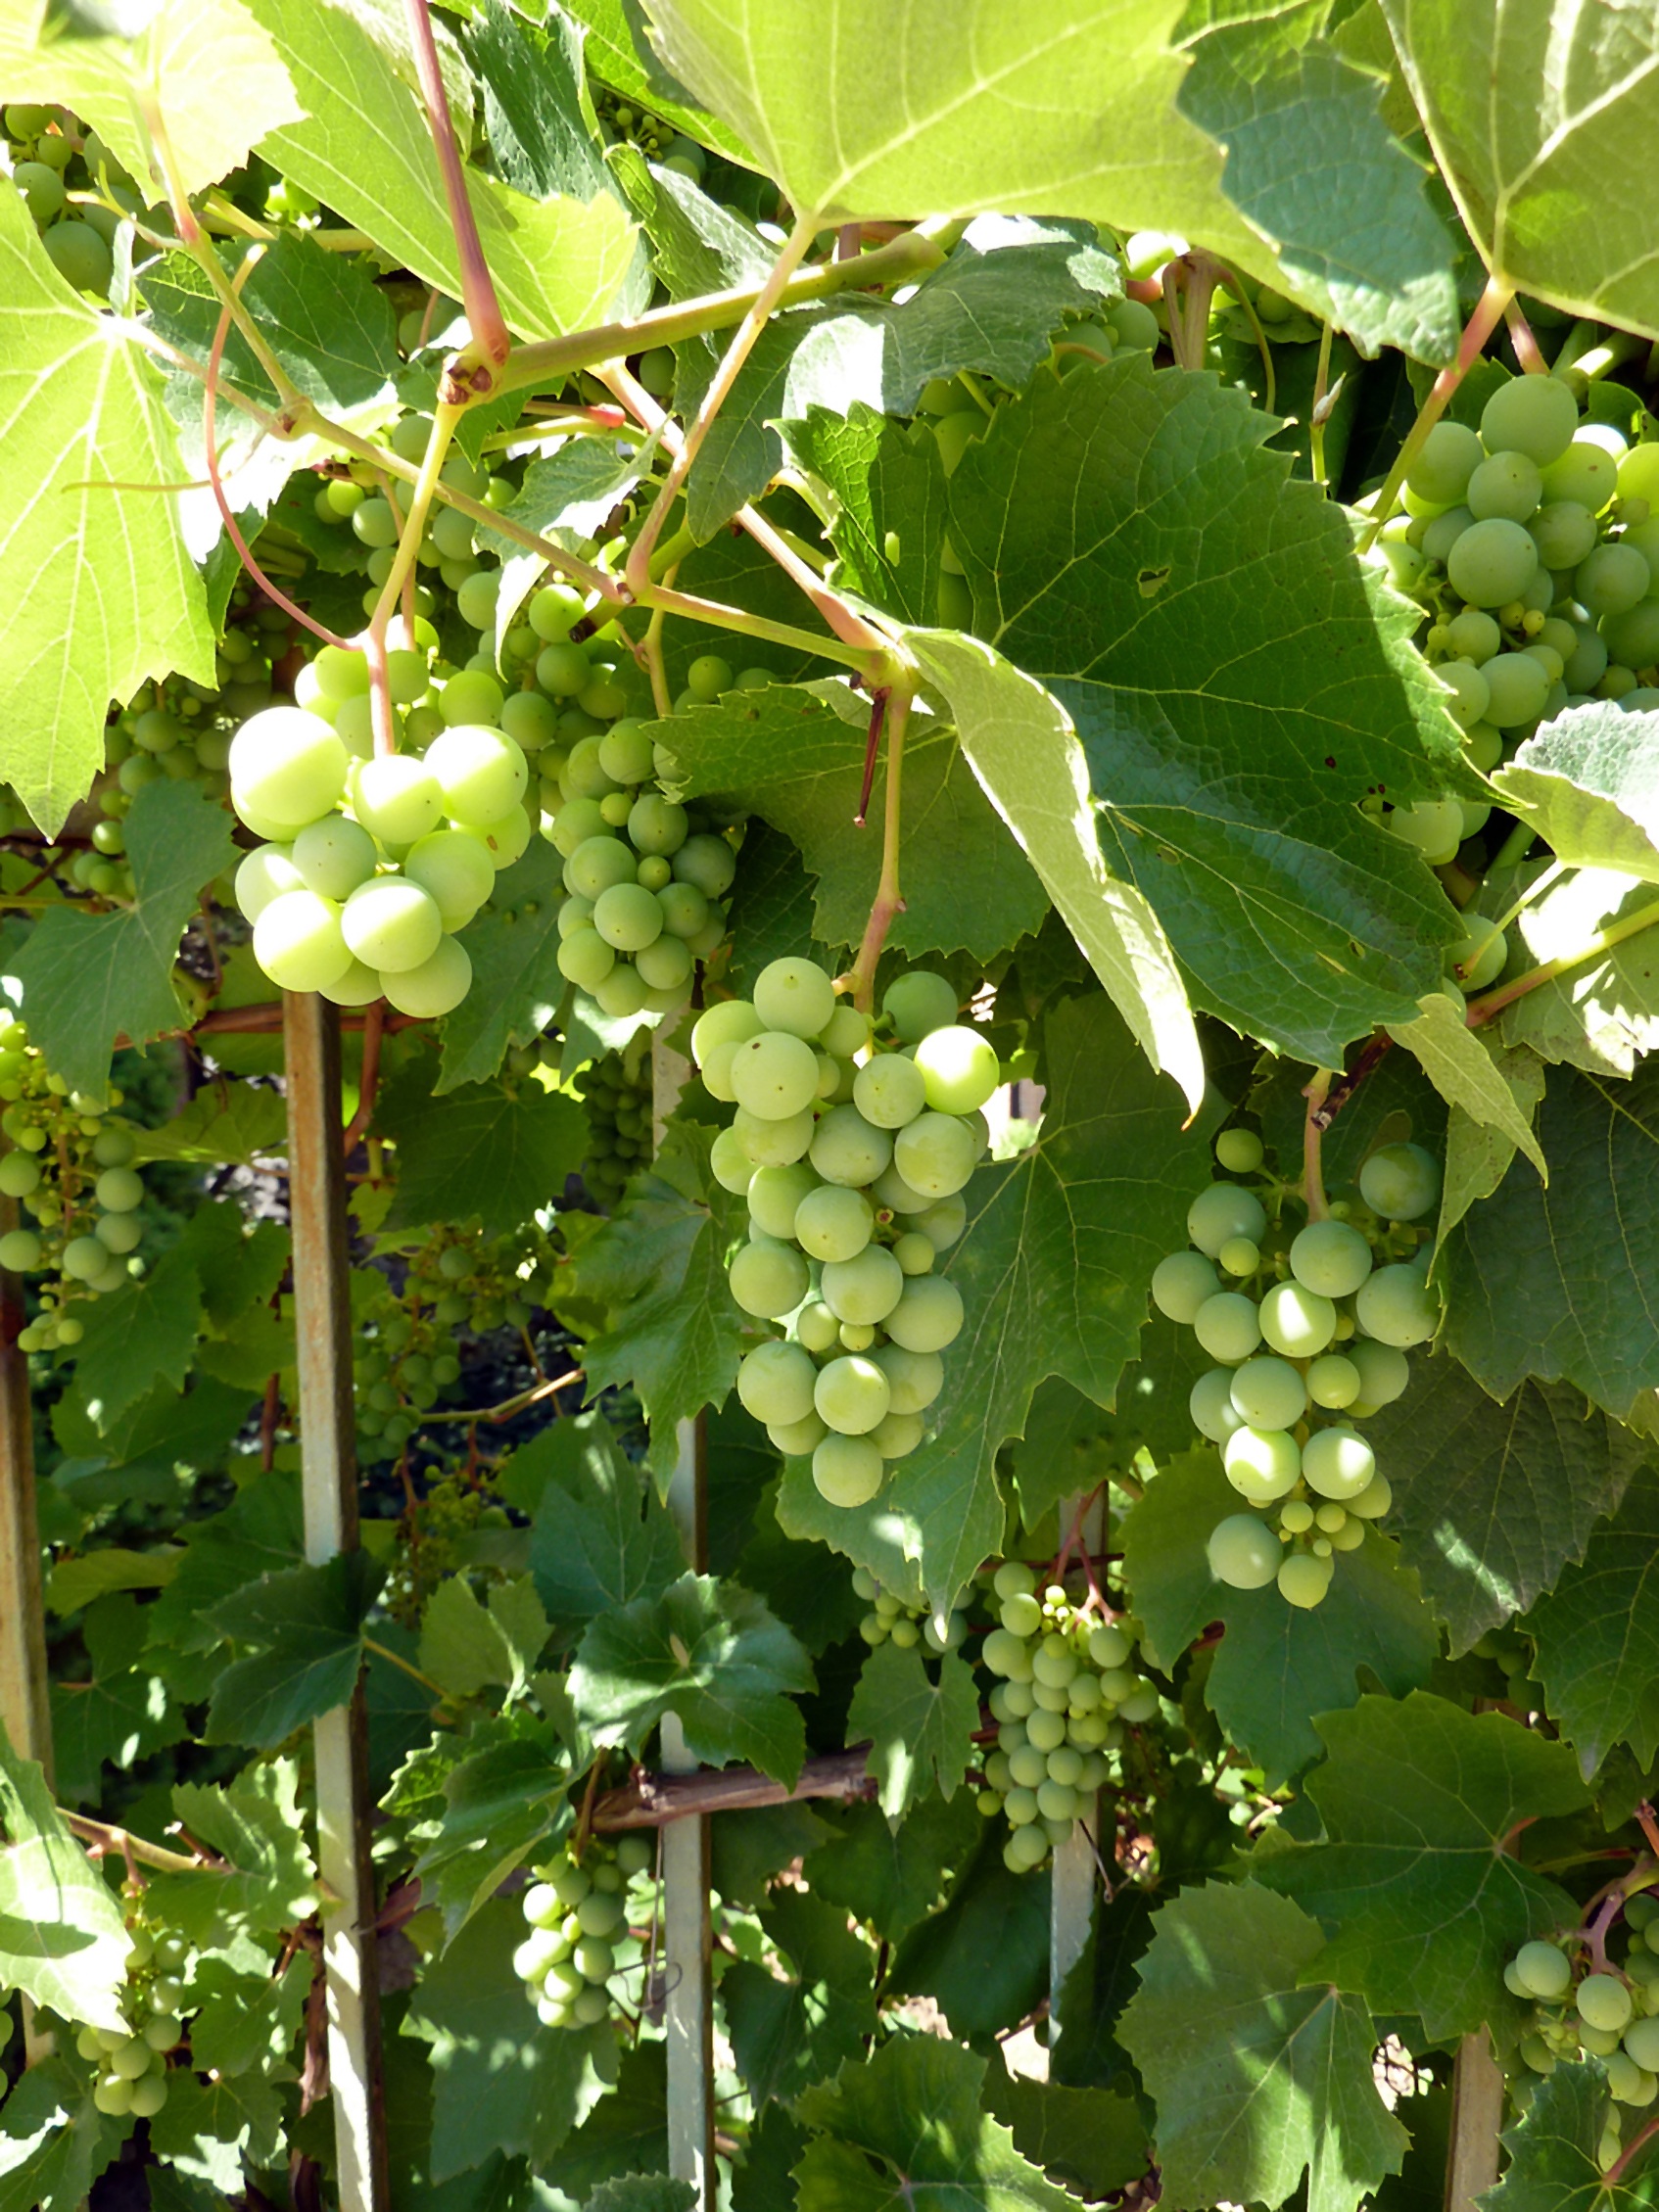
tree, plant, grape, vine, vineyard, wine, fruit, flower, food, produce, agriculture, cultivation, grapevine, vines, shrub, grapes, winegrowing, vines stock, flowering plant, vitis, green grapes, coccoloba uvifera, land plant, grapevine family, schisandra